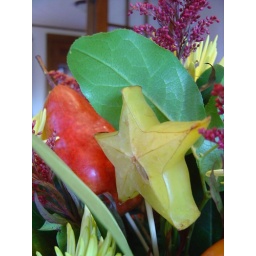
thanksgiving2007 - pear and star fruit in flower center